1987 Washington Redskins season

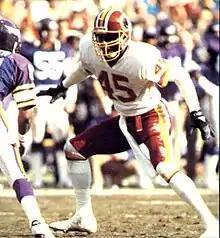
Redskins cornerback Barry Wilburn, pictured in the NFC Championship game, was a key player in Washington's defensive unit who snagged two interceptions during Super Bowl XXII.

After a first-round bye, Washington's playoff run began in the divisional round at Chicago. The Bears were the NFC's 2nd-seed, having finished the regular season at 11–4 and winning the NFC Central. Chicago jumped out to a 14–0 lead, but Washington would score 21 unanswered points, winning the game 21–17.